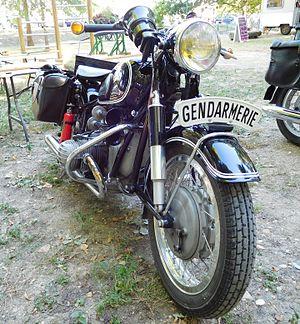
Moto BMW série 2 de la Gendarmerie nationale française, équipée de pneumatiques Heidenau, au parc Voulgre, Mussidan (Dordogne, France).